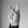
ASL letter: K